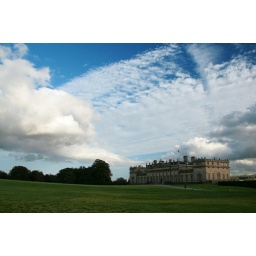
Big sky over Harewood house